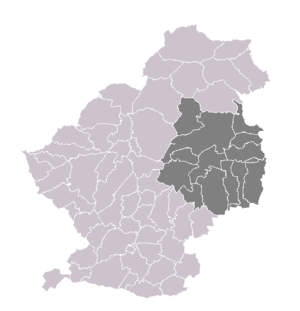
Canton de Marchiennes dans son arrondissement